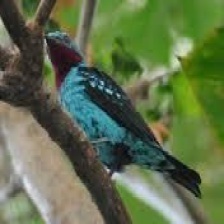
Species: SPANGLED COTINGA
Scientific name: COTINGA CAYANA